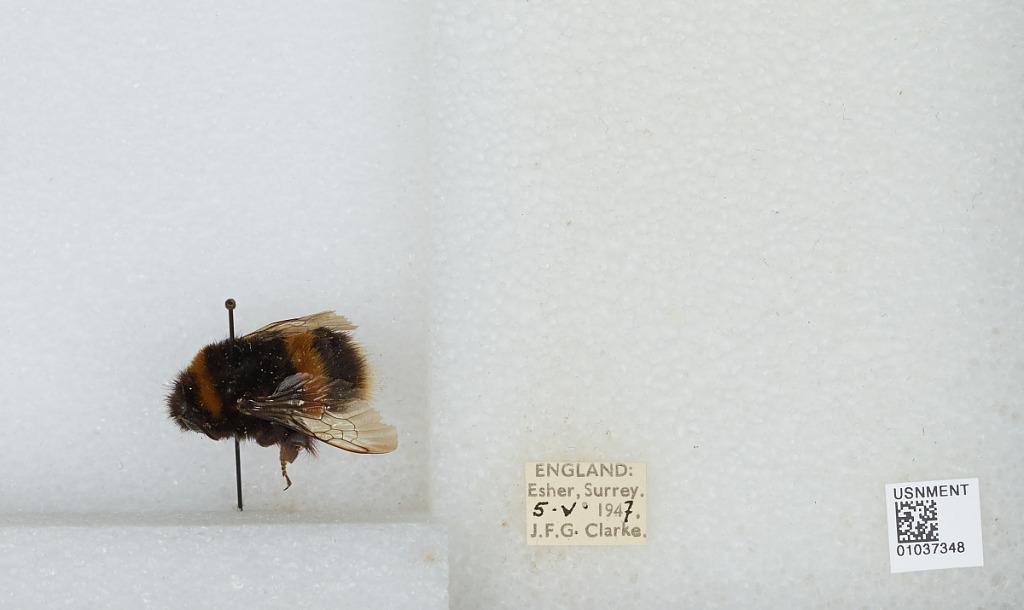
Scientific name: Bombus (Bombus) terrestris audax Harris
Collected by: J. Clarke
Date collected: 1947-5-5
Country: United Kingdom
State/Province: England
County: Surrey
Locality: Esher
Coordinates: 51.3692, -0.365